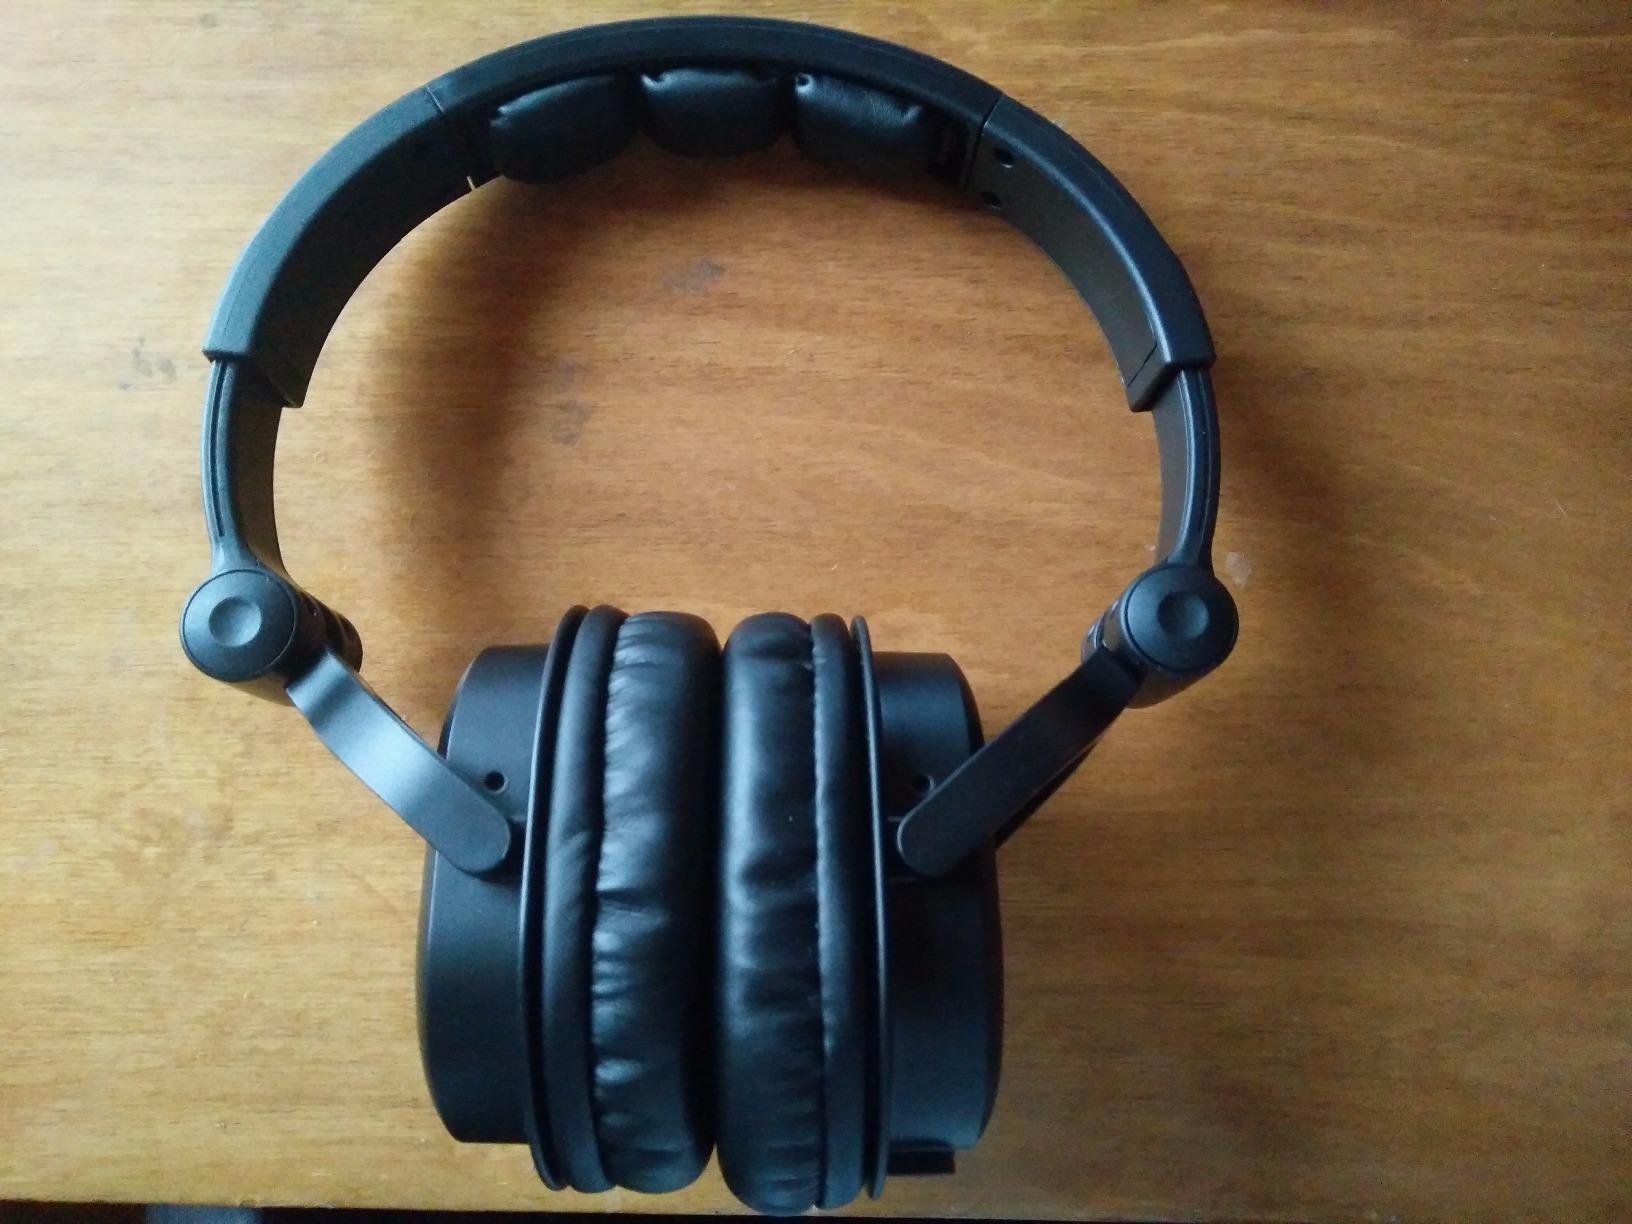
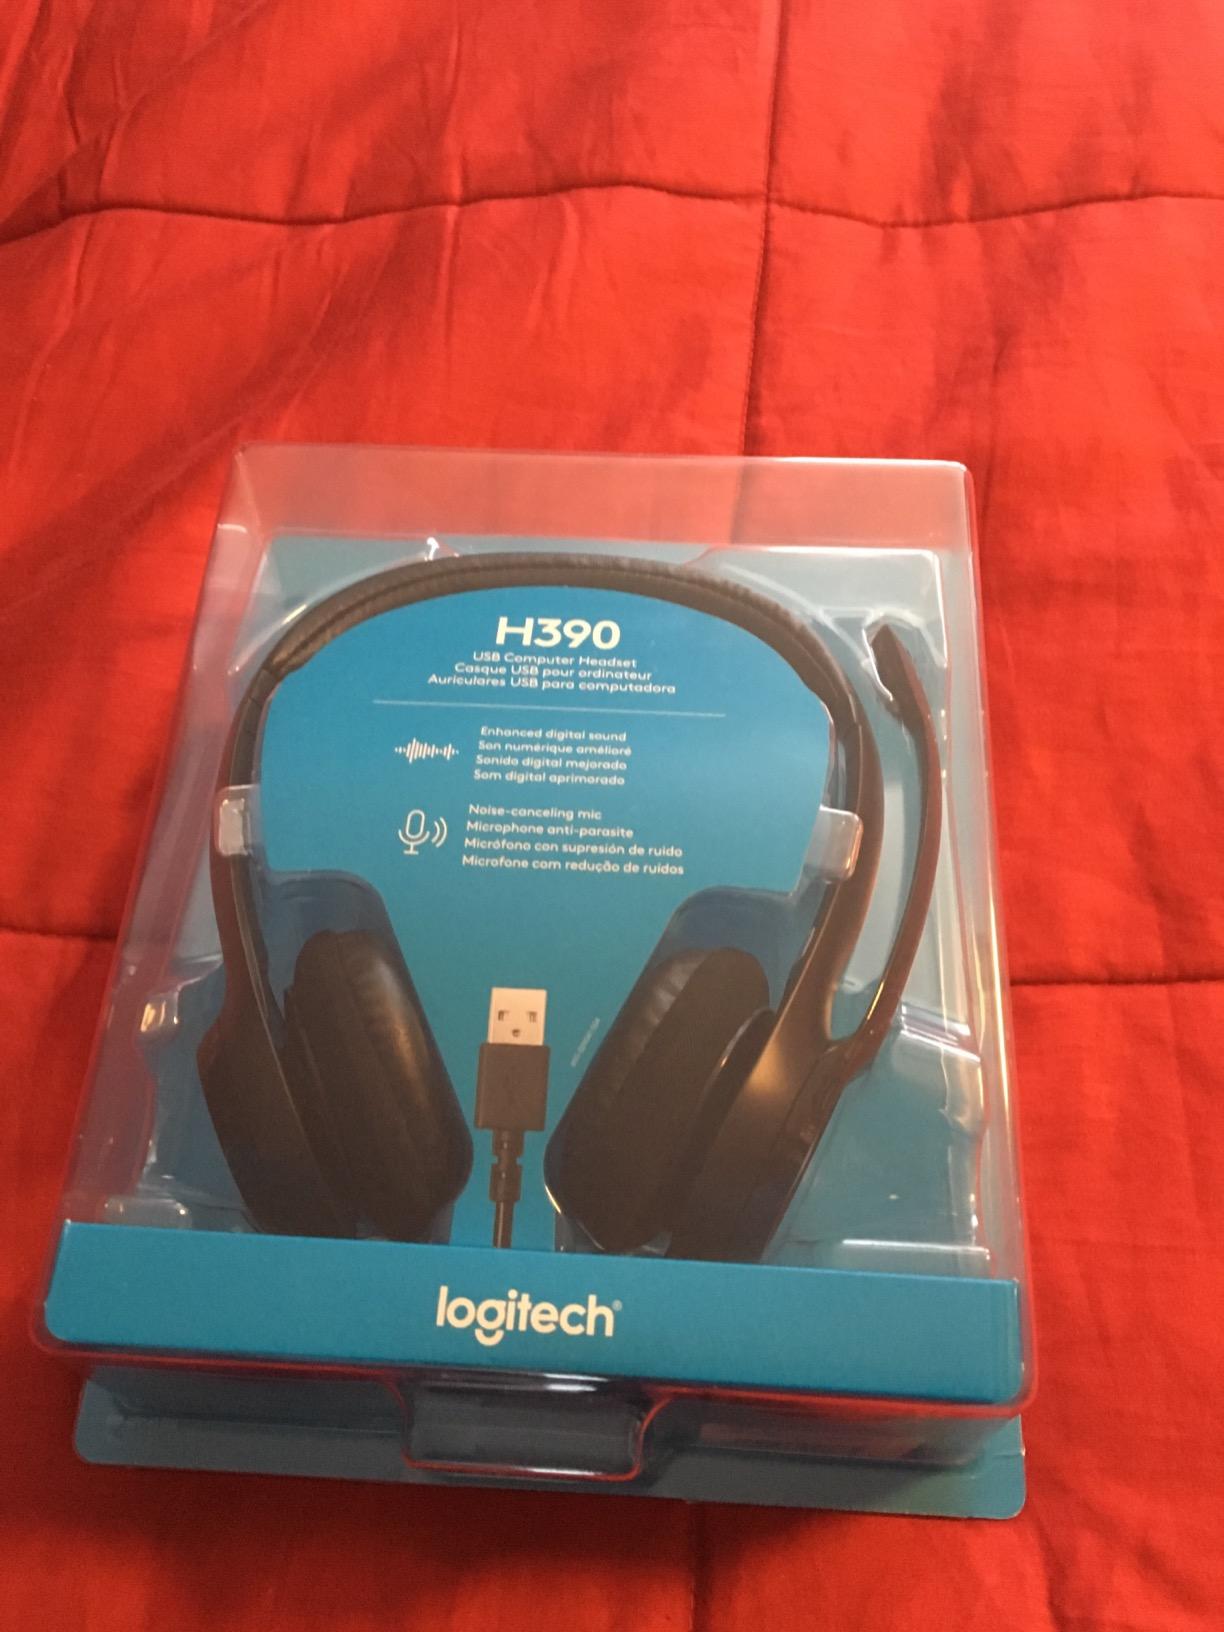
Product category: headphones
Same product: no